Margaret Molesworth

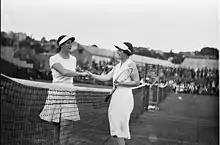
Molesworth and Dorothy Round, 1934

Molesworth won her first major tennis title in 1914 – the Queensland ladies doubles. For much of the next five years, sporting contests in Australia were cancelled due to World War I.